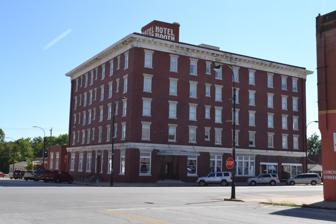
Building: Booth Hotel
Country: United States of America
Year built: 1911
United States historic place Booth Hotel U.S. National Register of Historic Places Show map of Kansas Show map of the United States Location 201-209 W. Main St., Independence, Kansas Coordinates 37°13′23″N 95°42′30″W / 37.22306°N 95.70833°W / 37.22306; -95.70833 Area less than one acre Built 1911 Architect Frank Bender NRHP reference No. 83000435 Added to NRHP April 28, 1983 The Booth Hotel located on W. Main St. in Independence, Kansas was built in 1911.  It was listed on the National Register of Historic Places in 1983. It is a 91 by 111 feet (28 m × 34 m) U-shaped hotel built of reinforced concrete and brick, and was designed to be fireproof.  It initially had 108 rooms, including 25 with private bathrooms. History In 1870, Thomas J. Booth came to Montgomery County. His education primarily consisted of common schooling in Kansas and Iowa, followed by a career as a cattle buyer and shipper. But it was oil and gas business in which he made conservative and profitable investments. The 108-room project of Booth Hotel was completed on January 1, 1912, after construction began early in 1911. In the 1960s, the Hotel Booth closed and sat empty for almost two decades. The building was purchased by a company to keep it from being demolished and spent nearly six million dollars on renovations. David and Linda Grice purchased the Booth in December 2007. It has since been restored to its former grandeur after being lightly renovated. References